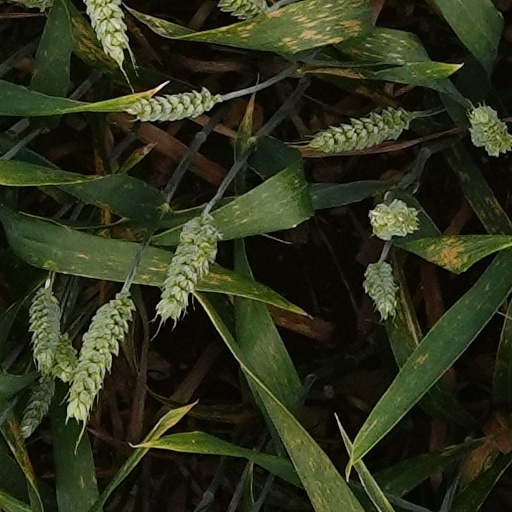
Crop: wheat